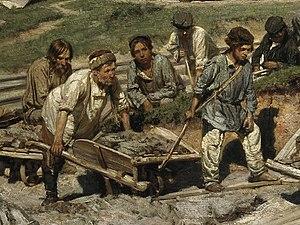
Travaux de réparation sur une ligne de chemin de fer ou Réparation sur une voie ferrée est un tableau du peintre russe Constantin Savitski, qu'il a achevé en 1874. Il est conservé à la Galerie Tretiakov